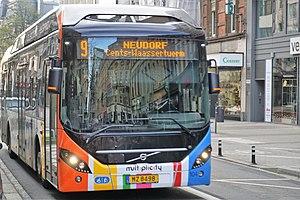
Luxembourg, bus AVL 104 (#MZ8498) sur une ligne 9 dans l'avenue de la Gare en direction de Neudorf.